Multiscale Green's function

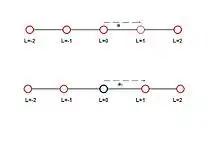
Fig. 1 – A one-dimensional lattice with full translational symmetry. The circles denote atomic locations. Top – Perfect lattice in which all atoms are identical; Bottom – Lattice containing a single defect. The atom at L=0 is replaced by a foreign atom causing lattice distortion. The spacing between the atom at L=0 and L=1 is changed from a to a1.

The MSGF model of nanomaterials accounts for multiparticles as well as multiscales in materials. It is an extension of the lattice statics Green’s function (LSGF) method that was originally formulated at the Atomic Energy Research Establishment Harwell in U.K. in 1973. It is also referred to as the Harwell approach or the Tewary method in the literature The LSGF method complements molecular dynamics (MD) method for modeling multiparticle systems. The LSGF method is based upon the use of the Born von Karman (BvK) model and can be applied to different lattice structures and defects. The MSGF method is an extended version of the LSGF method and has been applied to many nanomaterials and 2D materials